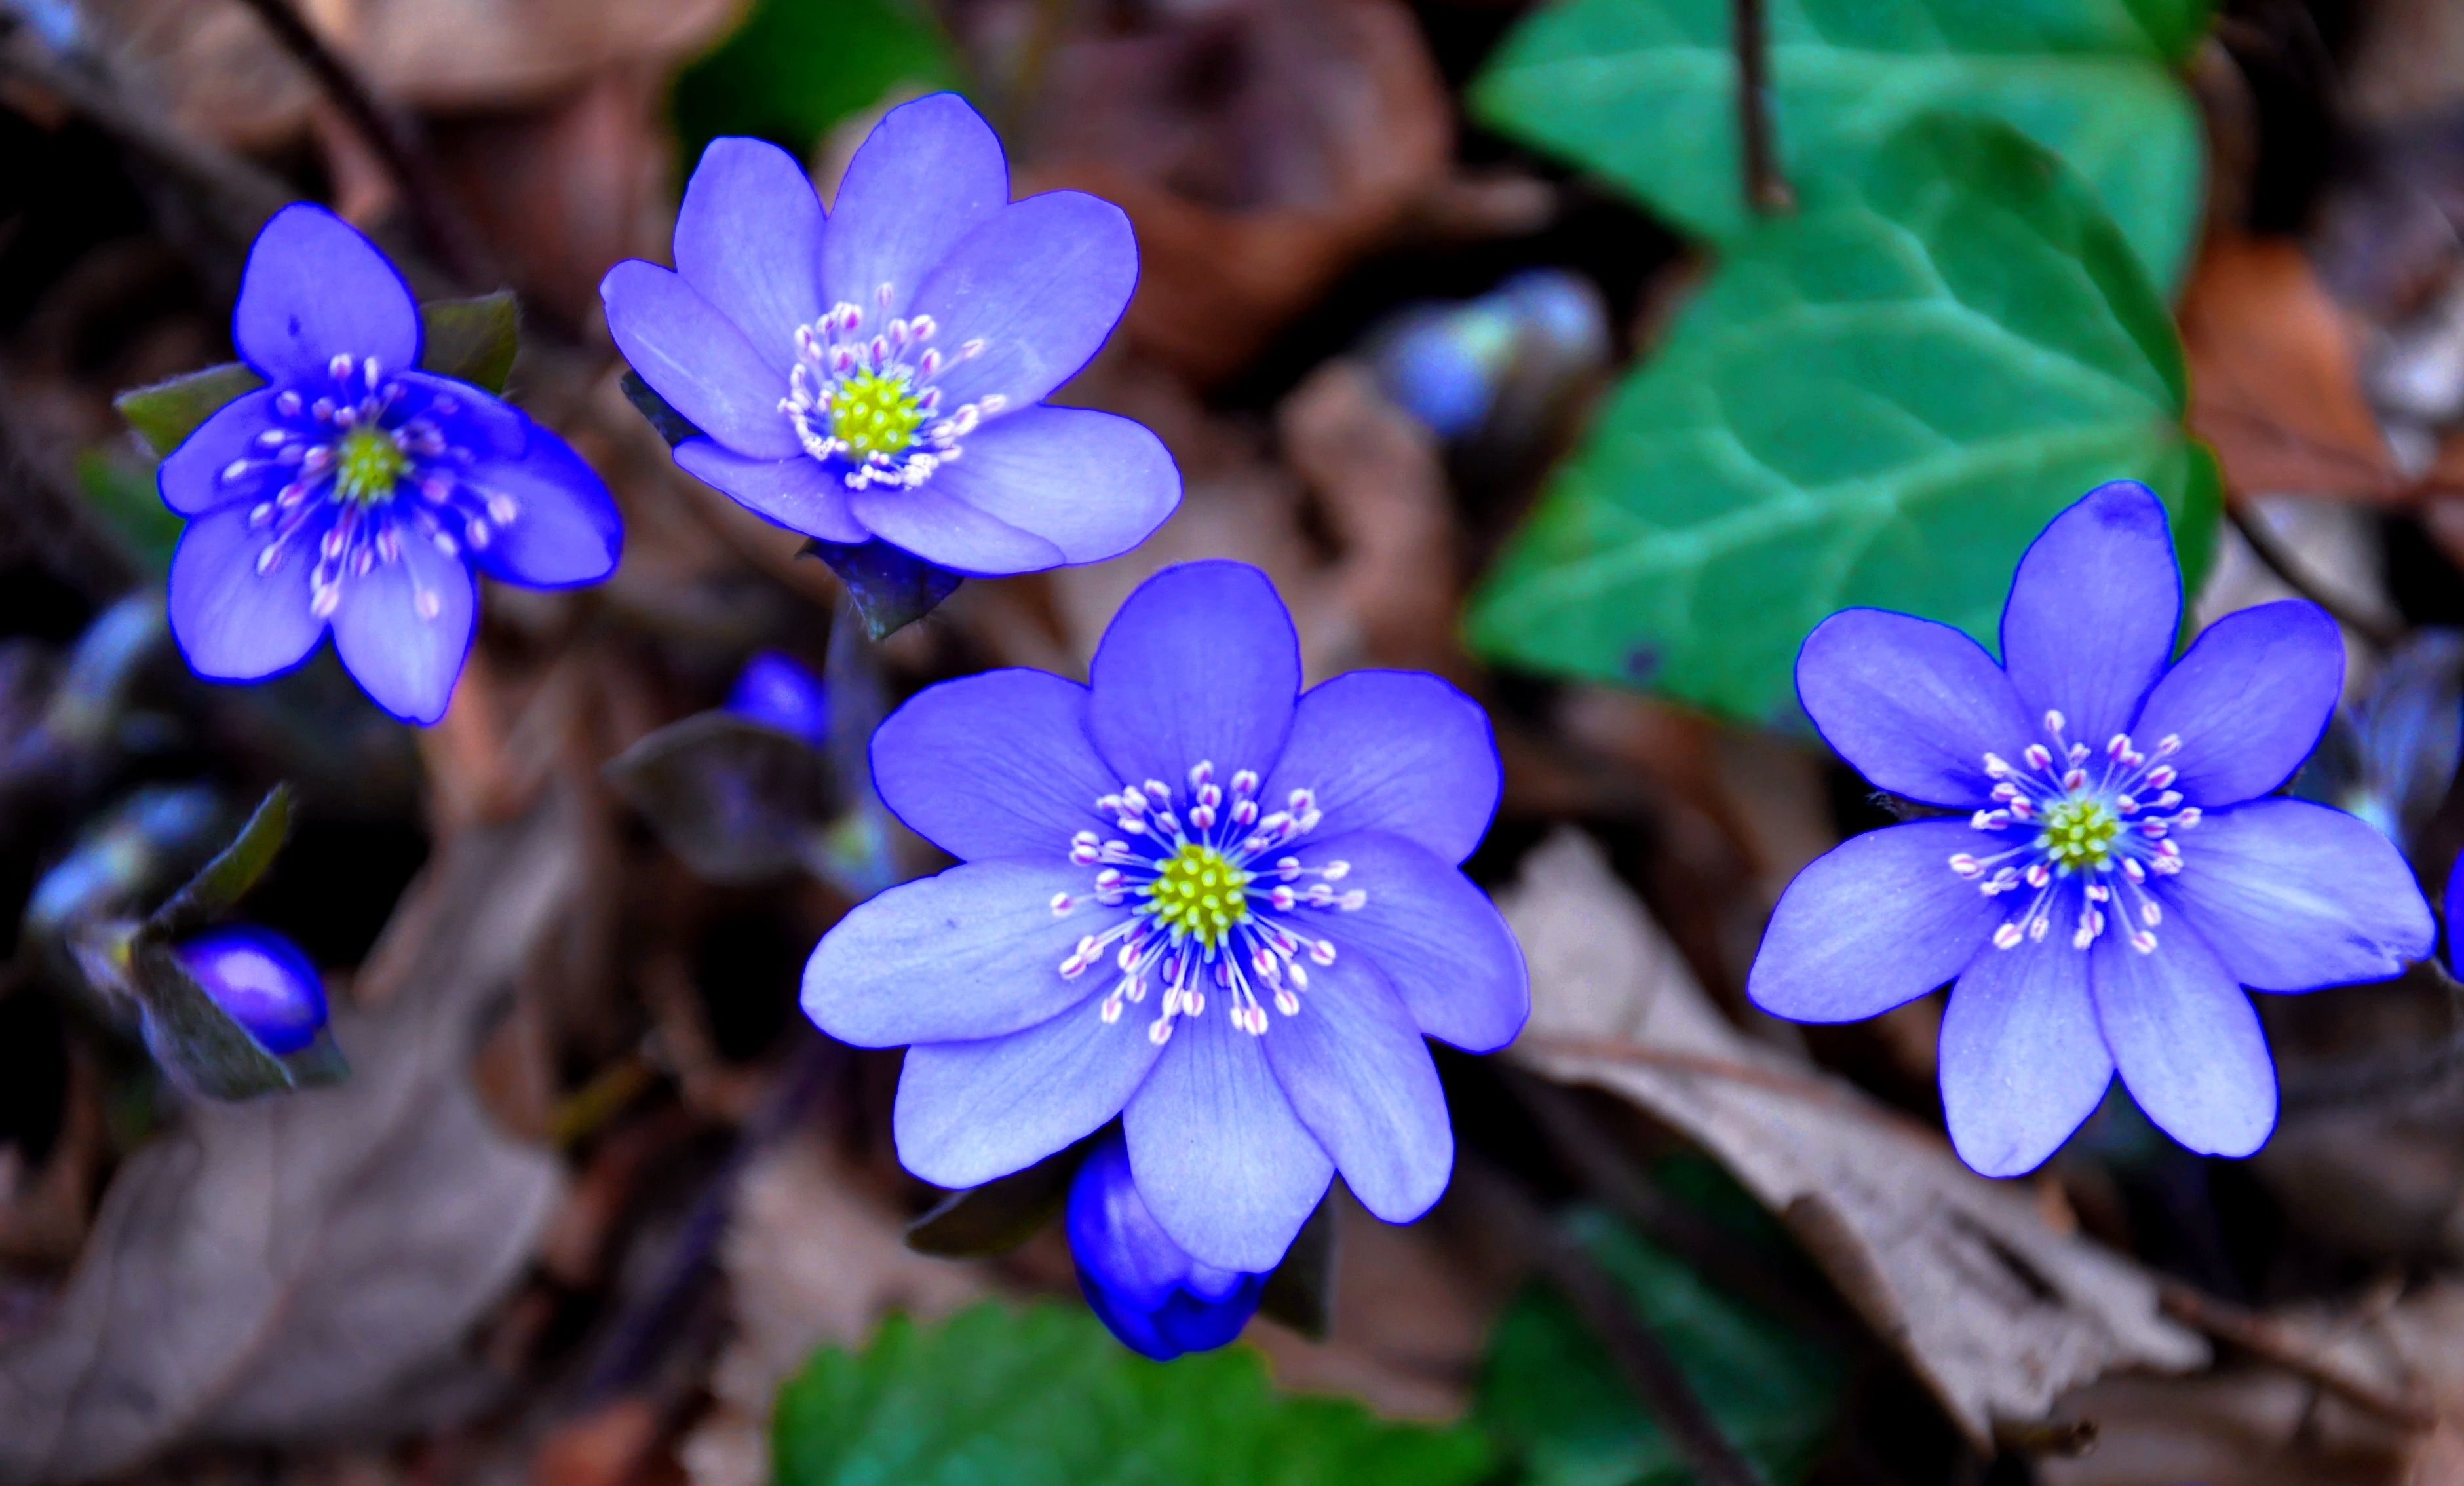
nature, blossom, plant, leaf, flower, petal, spring, botany, blue, flora, wildflower, close up, forget me not, macro photography, flowering plant, hepatica nobilis, annual plant, land plant